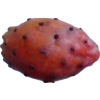
Label: cactus_fruit_red